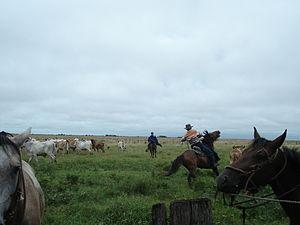
Barinas est un État du Venezuela. Sa capitale est Barinas. En 2011, sa population s'élève à 816 264 habitants
Le Criollo vénézuélien, ou Llanero / Llañero, est une race de chevaux de travail originaire de la région des Llanos au Venezuela. Il descend du cheval colonial espagnol, progressivement introduit à partir du XVIᵉ siècle, et est très proche des autres races Criollo et du Paso Fino. De taille réduite, sobre et réactif, le Criollo vénézuélien sert surtout de monture pour le travail du bétail dans sa région d'origine. Il est encore couramment utilisé pour le transport des biens et des personnes.